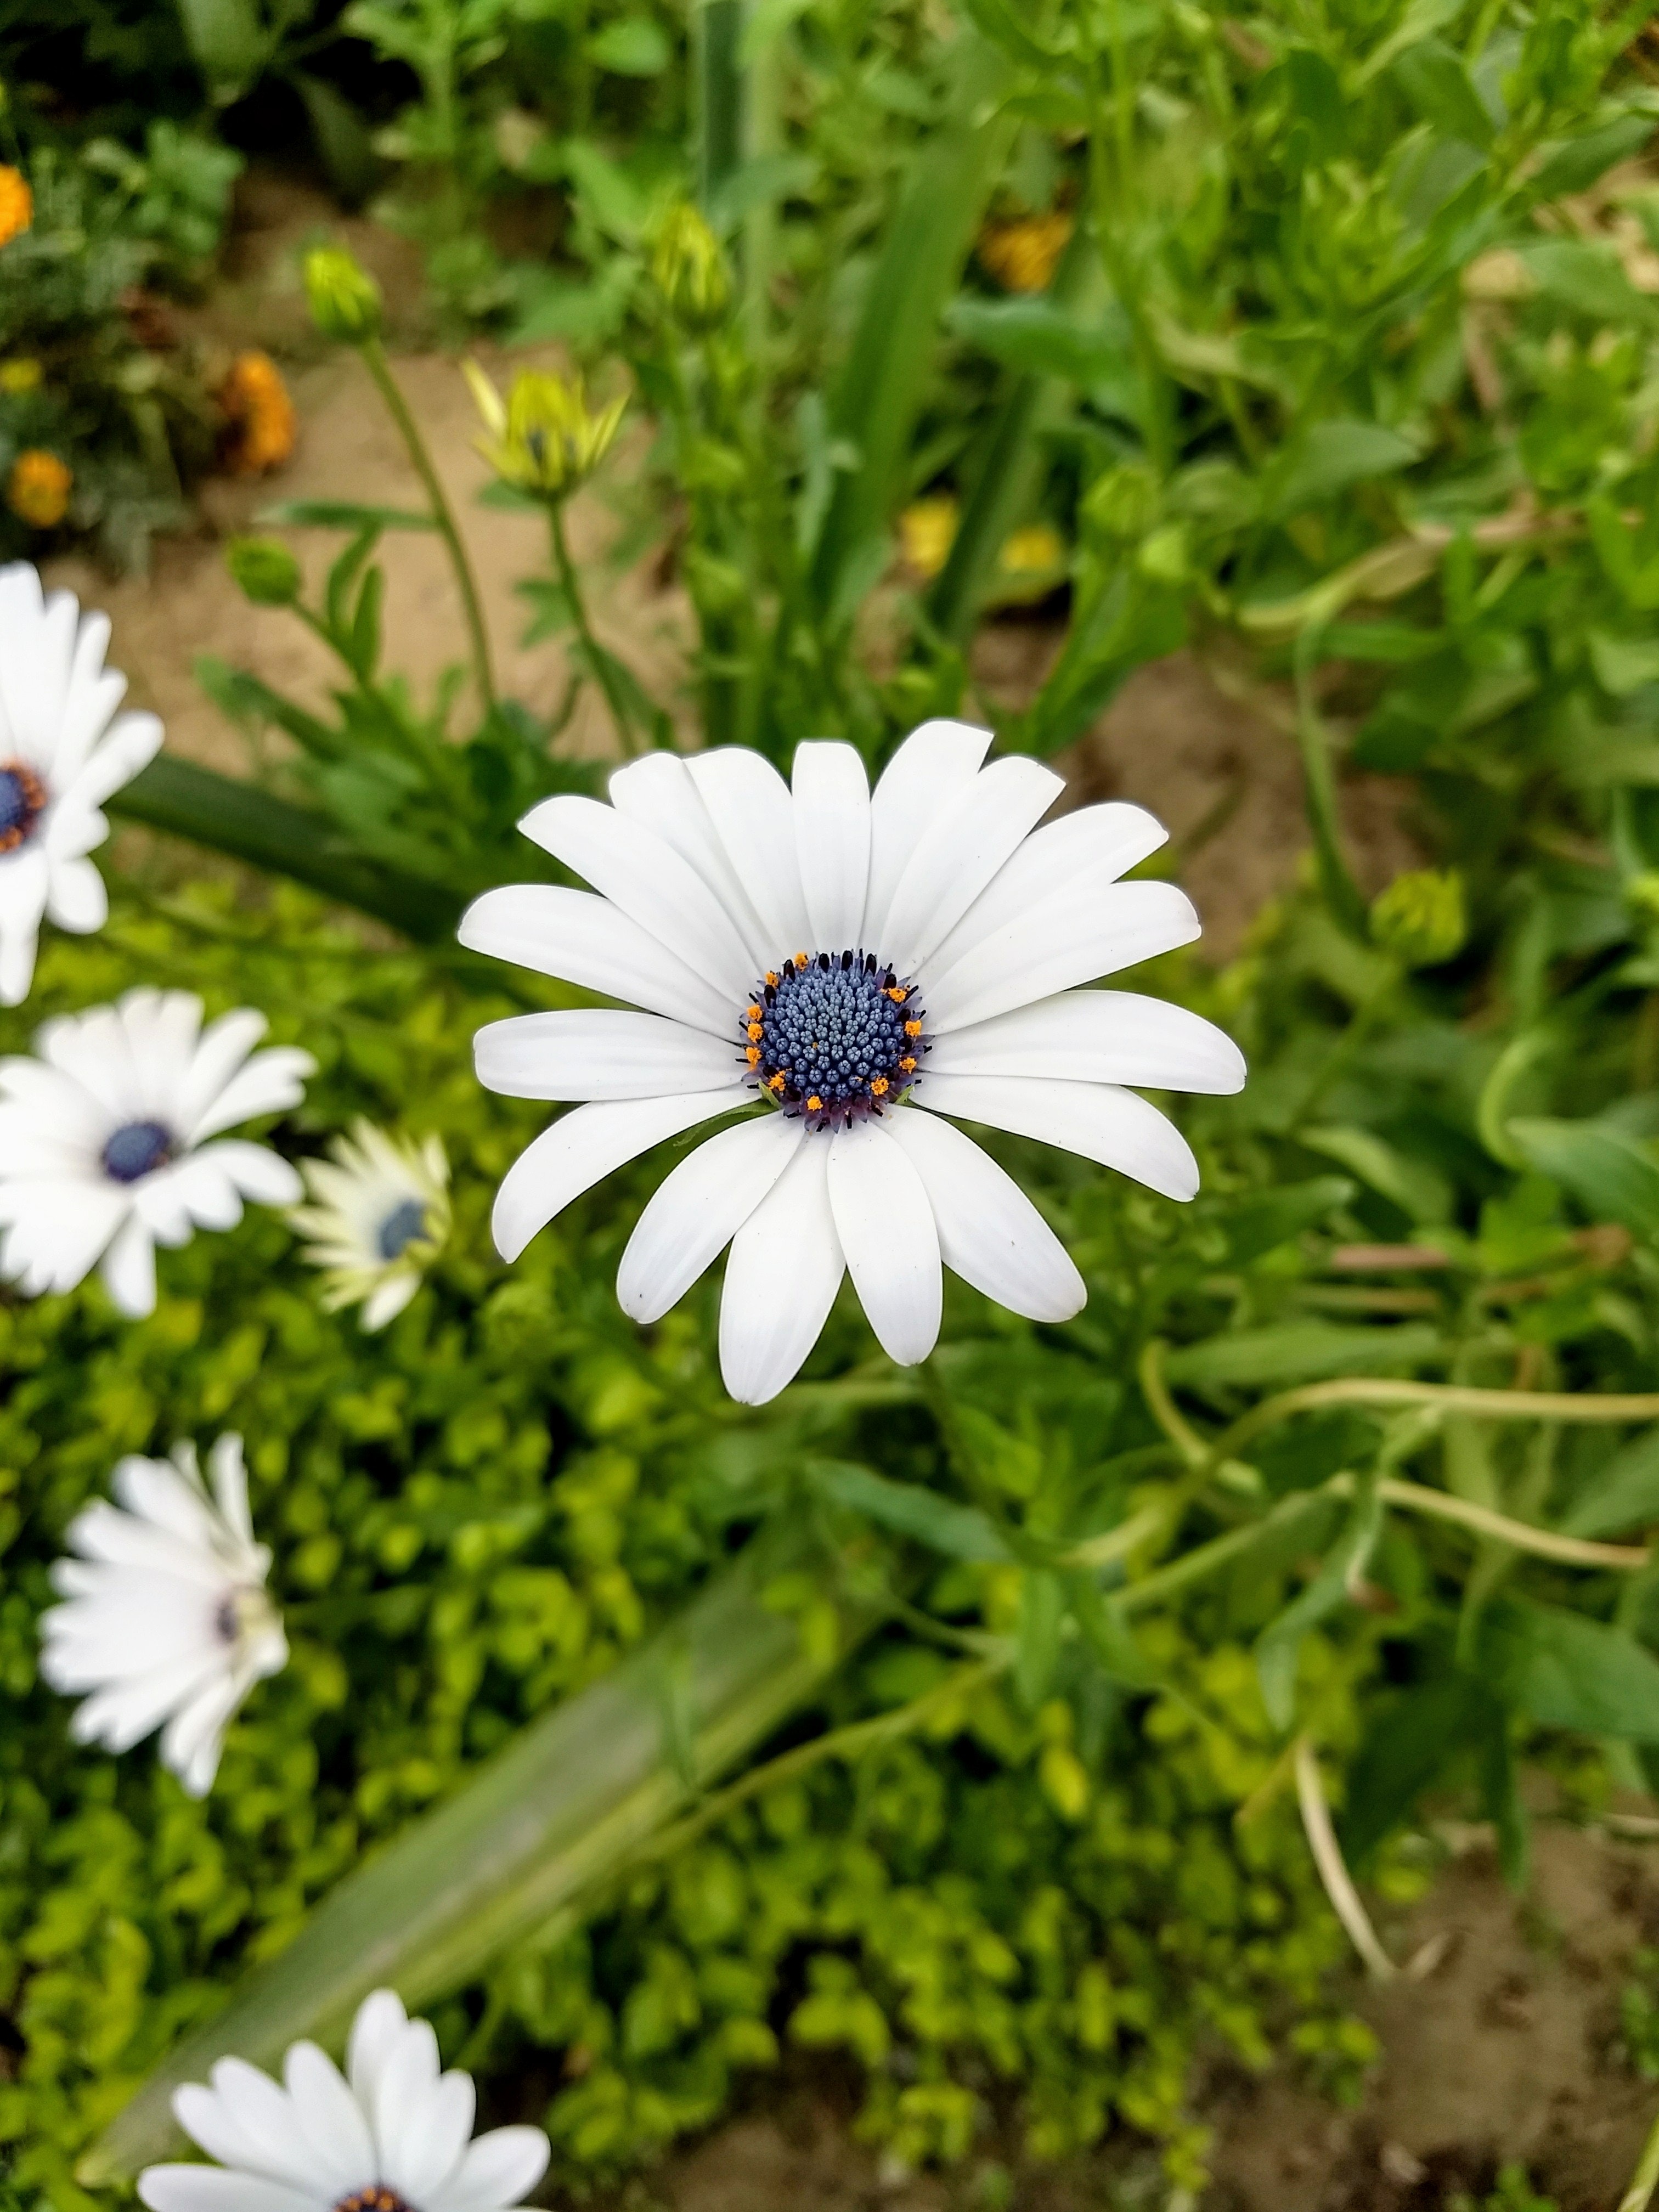
flower, daisy, petal, plant, marguerite daisy, african daisy, flowering plant, spring, botany, grass, oxeye daisy, daisy family, wildflower, gerbera, annual plant, plant stem, aster, asterales, perennial plant, pollen